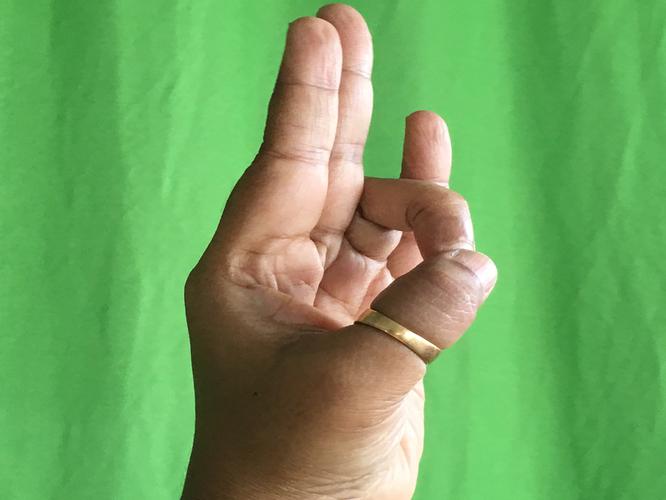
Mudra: Mayura
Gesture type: single_hand